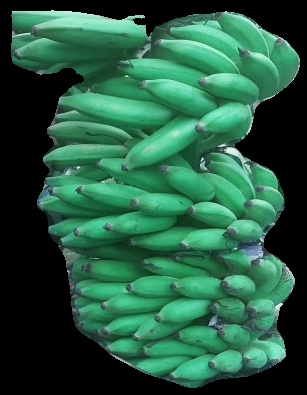
Variety: elakki-bale
Grade: grade1